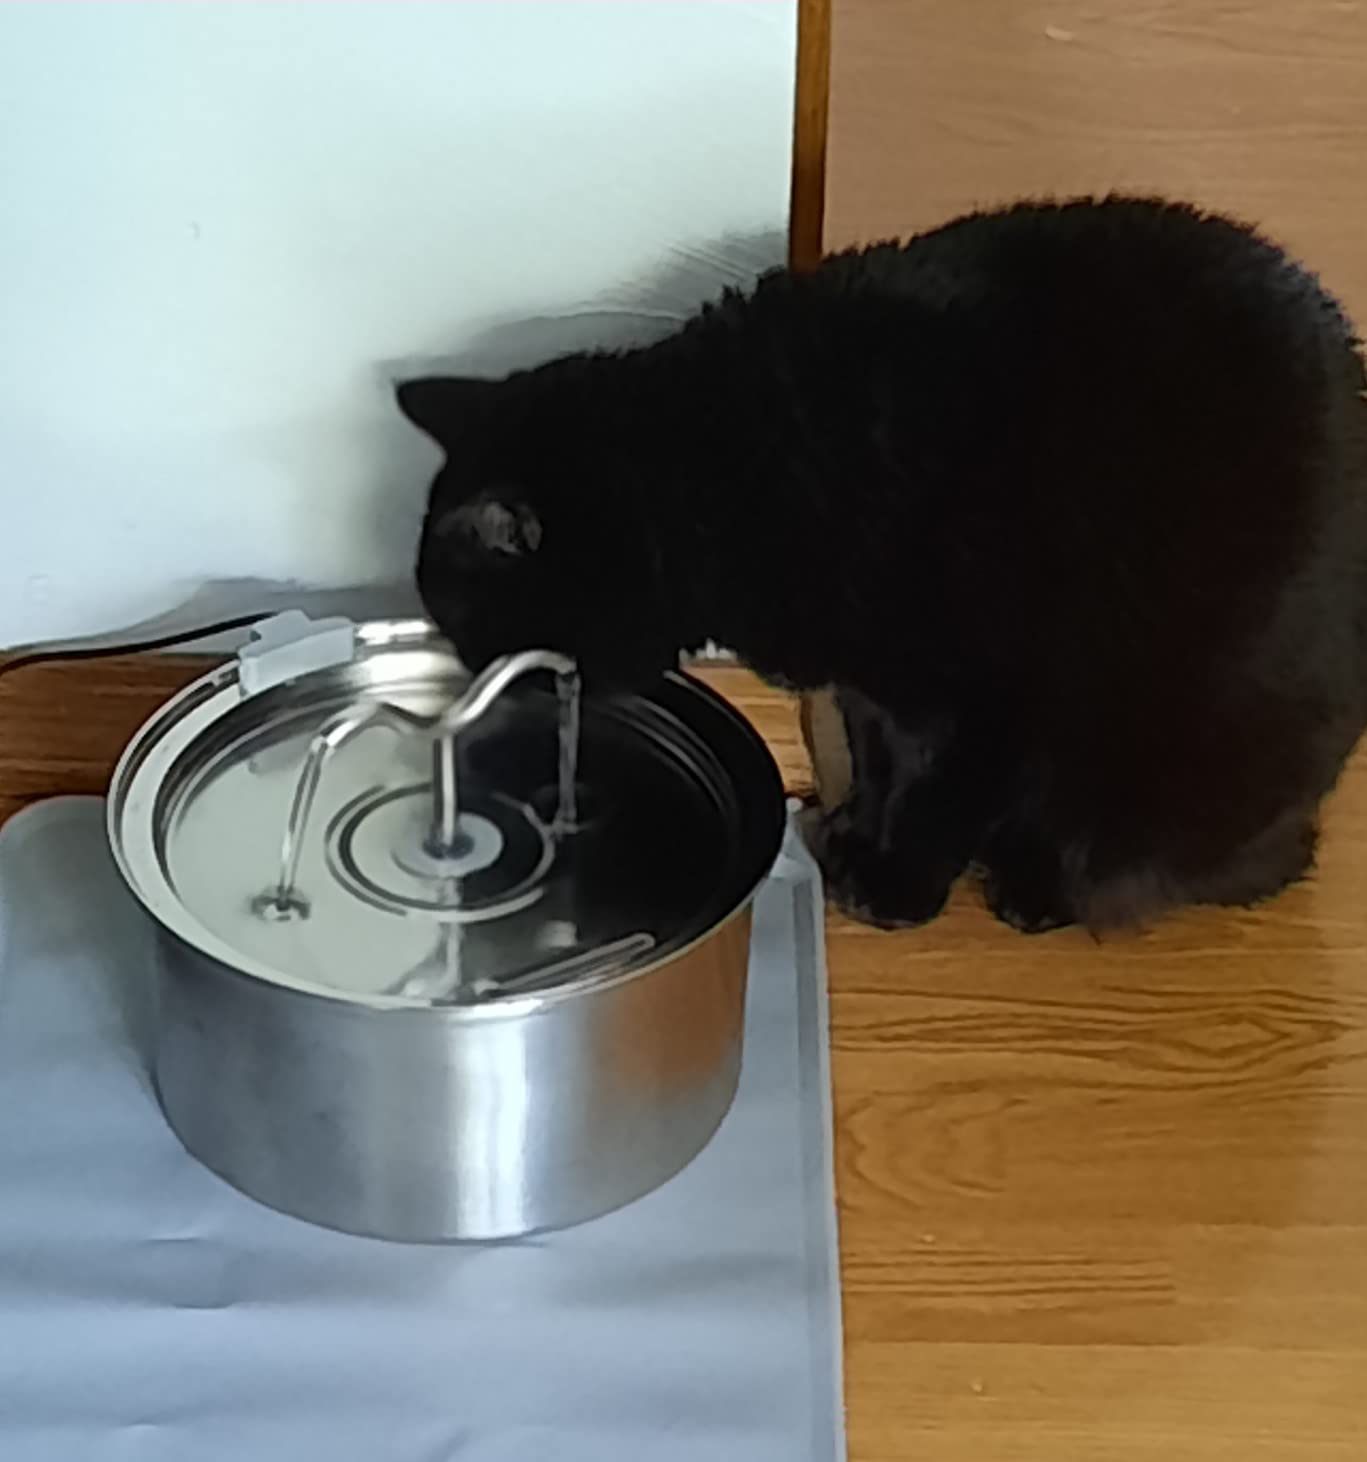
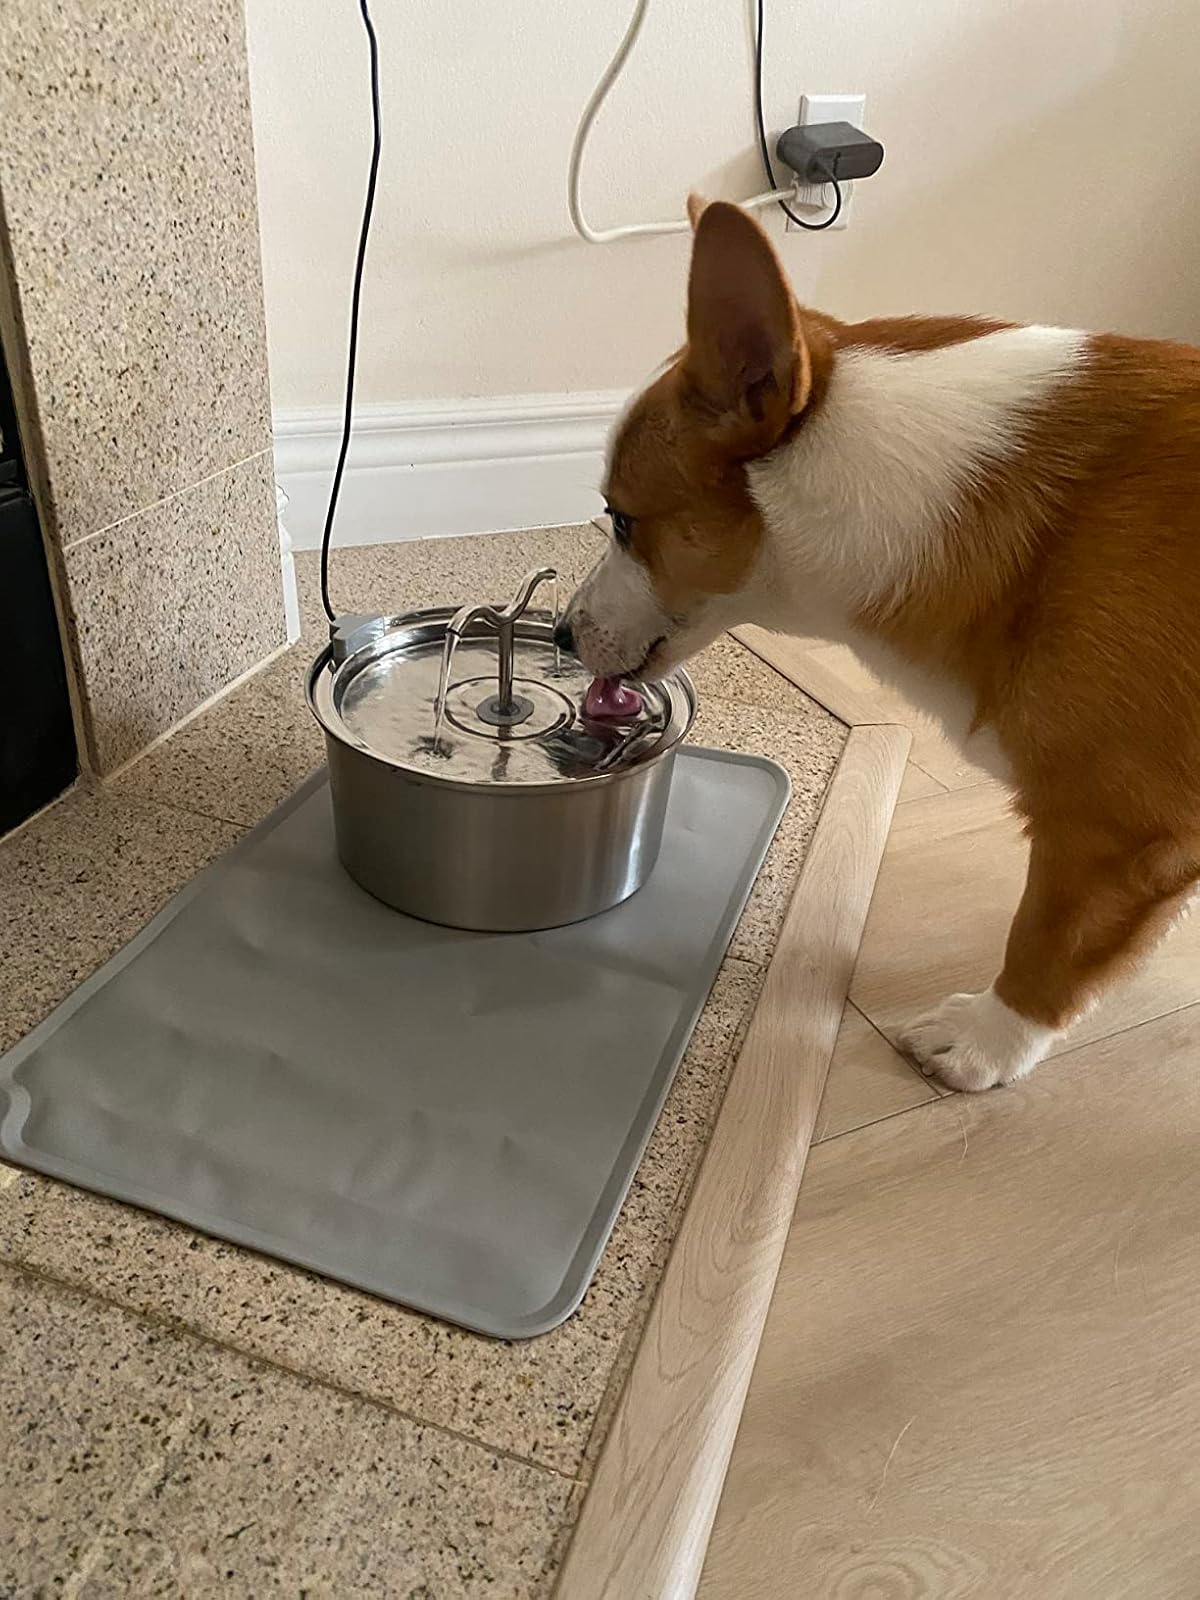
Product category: items_bowl
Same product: yes